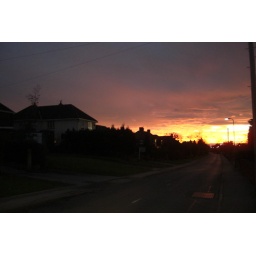
red sky over Marton